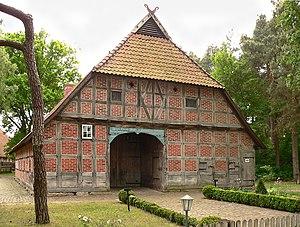
Les têtes de chevaux, ou plus rarement d’autres animaux, sont un faîteau à vocation pratique, esthétique et symbolique dans les maisons traditionnelles de nombreuses régions d’Europe, et en particulier en Allemagne du Nord. Il s’agit donc d’un ornement hippomorphe en bout de ligne de faîtage, mais pas directement posé sur le faîtage lui-même comme le serait l’épi à la réunion des arêtiers comme protection du poinçon de la charpente contre les infiltrations d'eaux pluviales. Au contraire, les planches sculptées en forme de tête de cheval plus ou moins stylisée se trouvent côté pignon dans le prolongement des arbalétriers de la charpente et des rives droites pour les maisons en bois ou juste limitées à la lucarne au-dessus de la semi-croupe des toits de chaume. Les planches généralement en bois dépassent d’environ 50 cm du faîte pour se croiser et former un élément décoratif très visible. Les têtes peuvent se faire face ou au contraire regarder dans la direction opposée.
La maison à Gulf est la plus imposante maison traditionnelle rurale en Europe et elle est l’une des trois maisons rurales les plus représentatives de l’Allemagne du Nord côtière et particulièrement de la Frise de l’ouest aux Pays-Bas jusqu’au nord au Danemark.